Sky position (RA, Dec in degrees): 150.477, 9.347
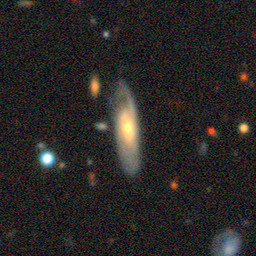
Galaxy morphology: Unbarred Loose Spiral Galaxies